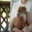
Label: dog